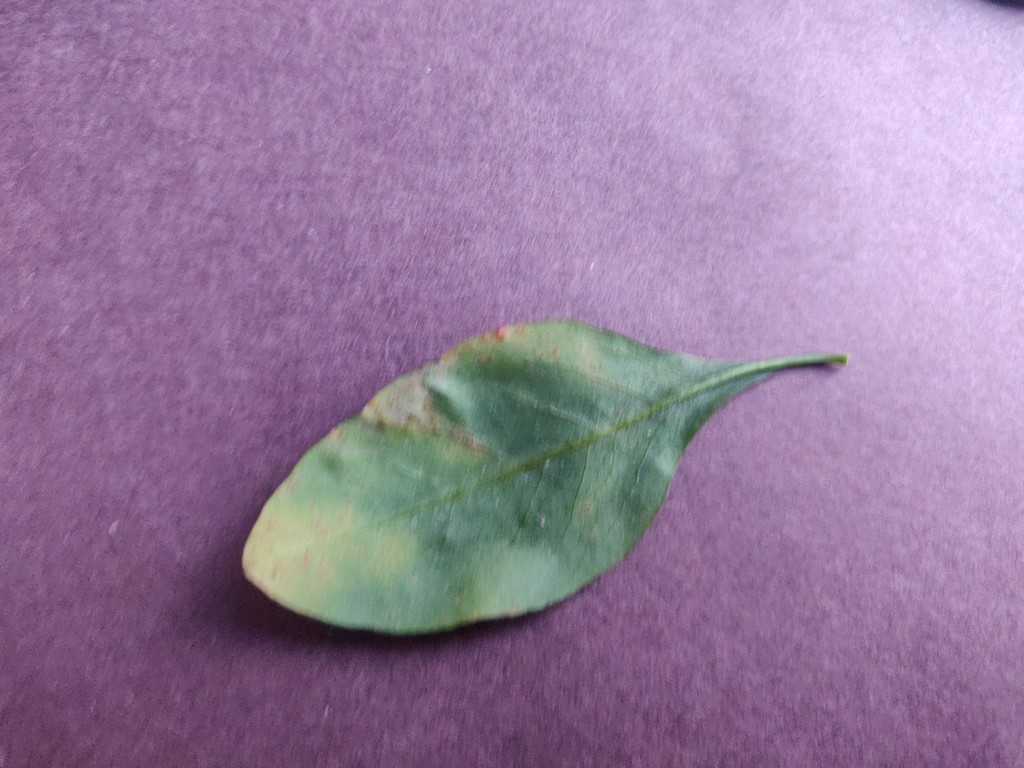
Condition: Unhealthy
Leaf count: single
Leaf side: back